Hegyesd

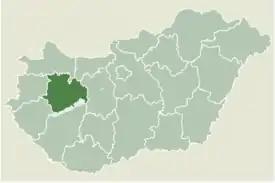
Hegyesd, ruins from above

Hegyesd is a village in Veszprém county, Hungary.